K. T. McFarland

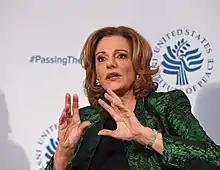
McFarland speaking at the United States Institute of Peace in January 2017

On November 25, 2016, the "Washington Post" reported that McFarland had been selected as President-elect Donald Trump's Deputy National Security Advisor, a position that does not require Senate confirmation. McFarland's former boss, Henry Kissinger, praised the selection. Retired general Michael T. Flynn, who had been selected as President Trump's national security adviser tweeted a welcome to her. Former U.S. Democratic Senator Joe Lieberman also praised McFarland for being "one of our country's most experienced, informed and wise foreign policy and national security experts".